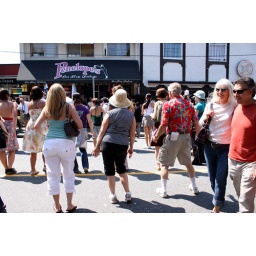
The old guy in the red shirt was hopelessly lost but at least he was having fun!